Jomo Kenyatta

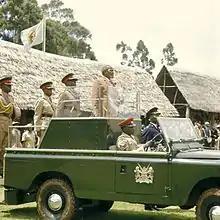
Kenyatta at the Eldoret Agricultural Show, 1968

The government oversaw a massive expansion in education facilities. In June 1963, Kenyatta ordered the Ominda Commission to determine a framework for meeting Kenya's educational needs. Their report set out the long-term goal of universal free primary education in Kenya but argued that the government's emphasis should be on secondary and higher education to facilitate the training of indigenous African personnel to take over the civil service and other jobs requiring such an education. Between 1964 and 1966, the number of primary schools grew by 11.6%, and the number of secondary schools by 80%. By the time of Kenyatta's death, Kenya's first universities—the University of Nairobi and Kenyatta University—had been established. Although Kenyatta died without having attained the goal of free, universal primary education in Kenya, the country had made significant advances in that direction, with 85% of Kenyan children in primary education, and within a decade of independence had trained sufficient numbers of indigenous Africans to take over the civil service.